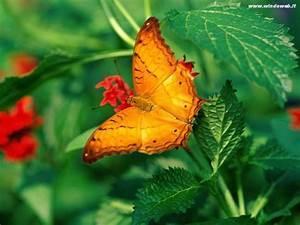
butterfly